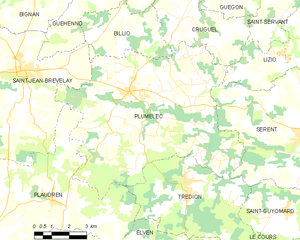
Plumelec
Kort over kommunen
Kort over kommunen
Plumelec er en fransk kommune i Morbihan-departementet i Bretagne-regionen.